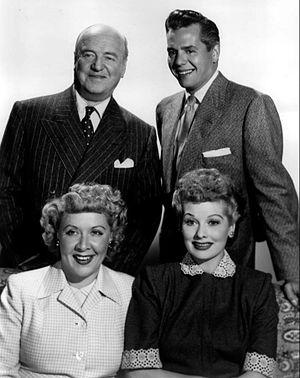
I Love Lucy est une série télévisée américaine en 180 épisodes de 25 minutes, en noir et blanc, créée par Jess Oppenheimer, Madelyn Pugh et Bob Carroll Jr et diffusée entre le 15 octobre 1951 et le 6 mai 1957 sur le réseau CBS.